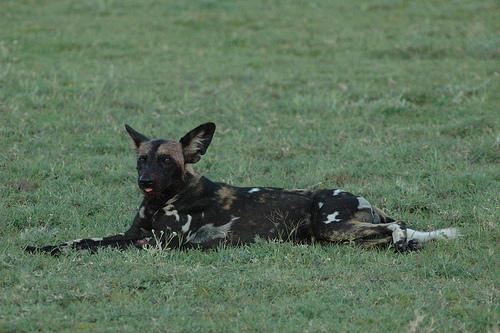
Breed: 211-n000025-African_hunting_dog